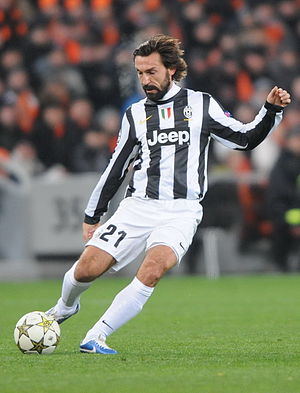
Andrea Pirlo
Andrea Pirlo er en italiensk tidligere fodboldspiller og nuværende træner for Juventus. Han spillede en årrække for AC Milan og Juventus, samt for Italiens landshold. Han er kendt for sit opfindsomme spil, hans evner til at slå lange afleveringer og som dødboldsspecialist.